Banff National Park

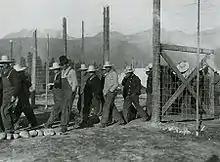
Castle Mountain internment camp, 1915

In 1931, the Government of Canada enacted the "Unemployment and Farm Relief Act" which provided public works projects in the national parks during the Great Depression. In Banff, workers constructed a new bathhouse and pool at Upper Hot Springs, to supplement Cave and Basin. Other projects involved road building in the park, tasks around the Banff townsite and construction of a highway connecting Banff and Jasper. In 1934, the" Public Works Construction Act" was passed, providing continued funding for the public works projects. New projects included construction of a new registration facility at Banff's east gate and construction of an administrative building in Banff. By 1940, the Icefields Parkway reached the Columbia Icefield area of Banff and connected Banff and Jasper. Most of the infrastructure present in the national park dates from public work projects enacted during the Great Depression.